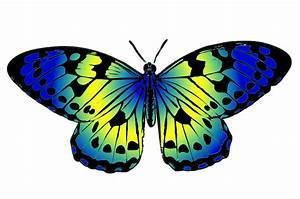
butterfly